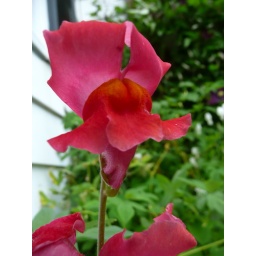
I'm hot pink on the outside fading to sunset orange in my middles!